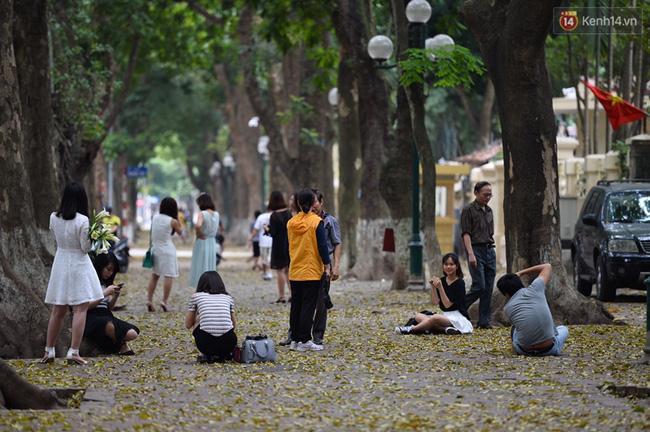
ở hai bên vỉa hè có sự xuất hiện của những hàng cây cổ thụ